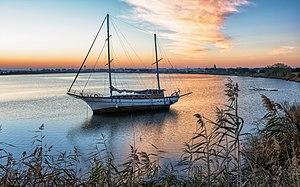
Voilier Vents du Sud sur le Plan d'eau du Vidourle - Le Grau-du-Roi (Gard, France)
Le Grau-du-Roi, est une commune située dans le sud-est de la France dans le département du Gard en région Occitanie.